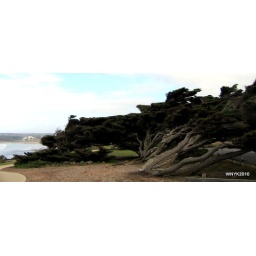
The amazing wind-swept trees at Torquay, the home of surfing culture in Victoria